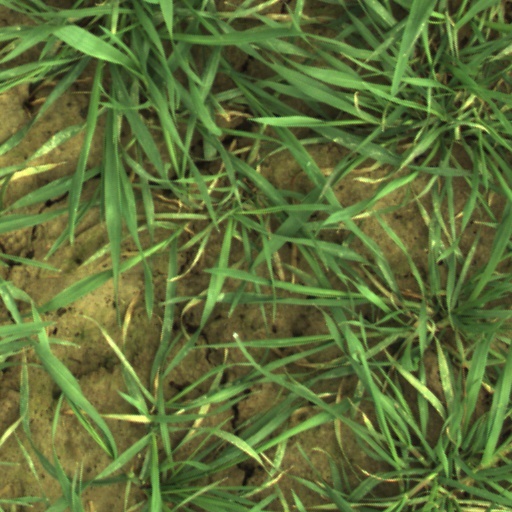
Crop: wheat